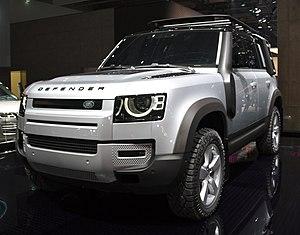
Le Defender est un véhicule tout-terrain, produit par le constructeur anglais de véhicules tout-terrain Land Rover de 1990 à 2016, mais sous une forme née en 1983, elle-même l'héritière directe du Land Rover initial de 1948.